Luke 23

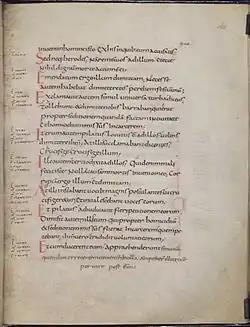
Luke 23:14–26 from a Gospel Book (folio 160v; British Library, MS Add. 11848) written in Carolingian minuscule

The original text was written in Koine Greek. Some early manuscripts containing the text of this chapter are: